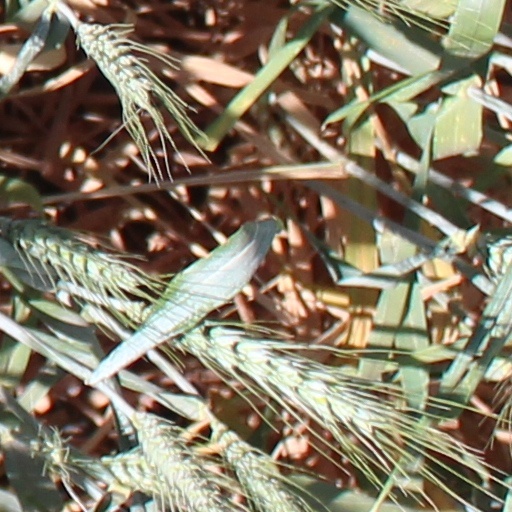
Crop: wheat